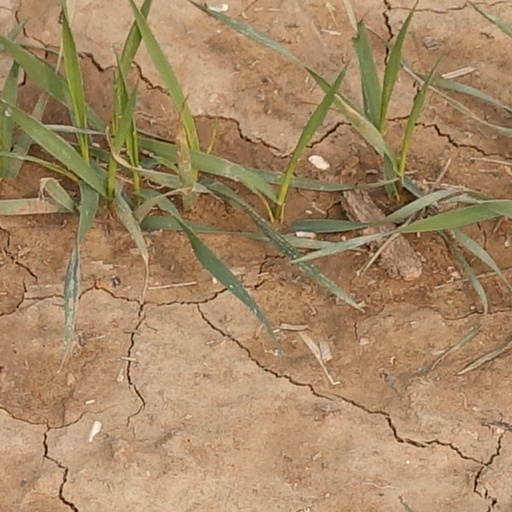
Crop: wheat